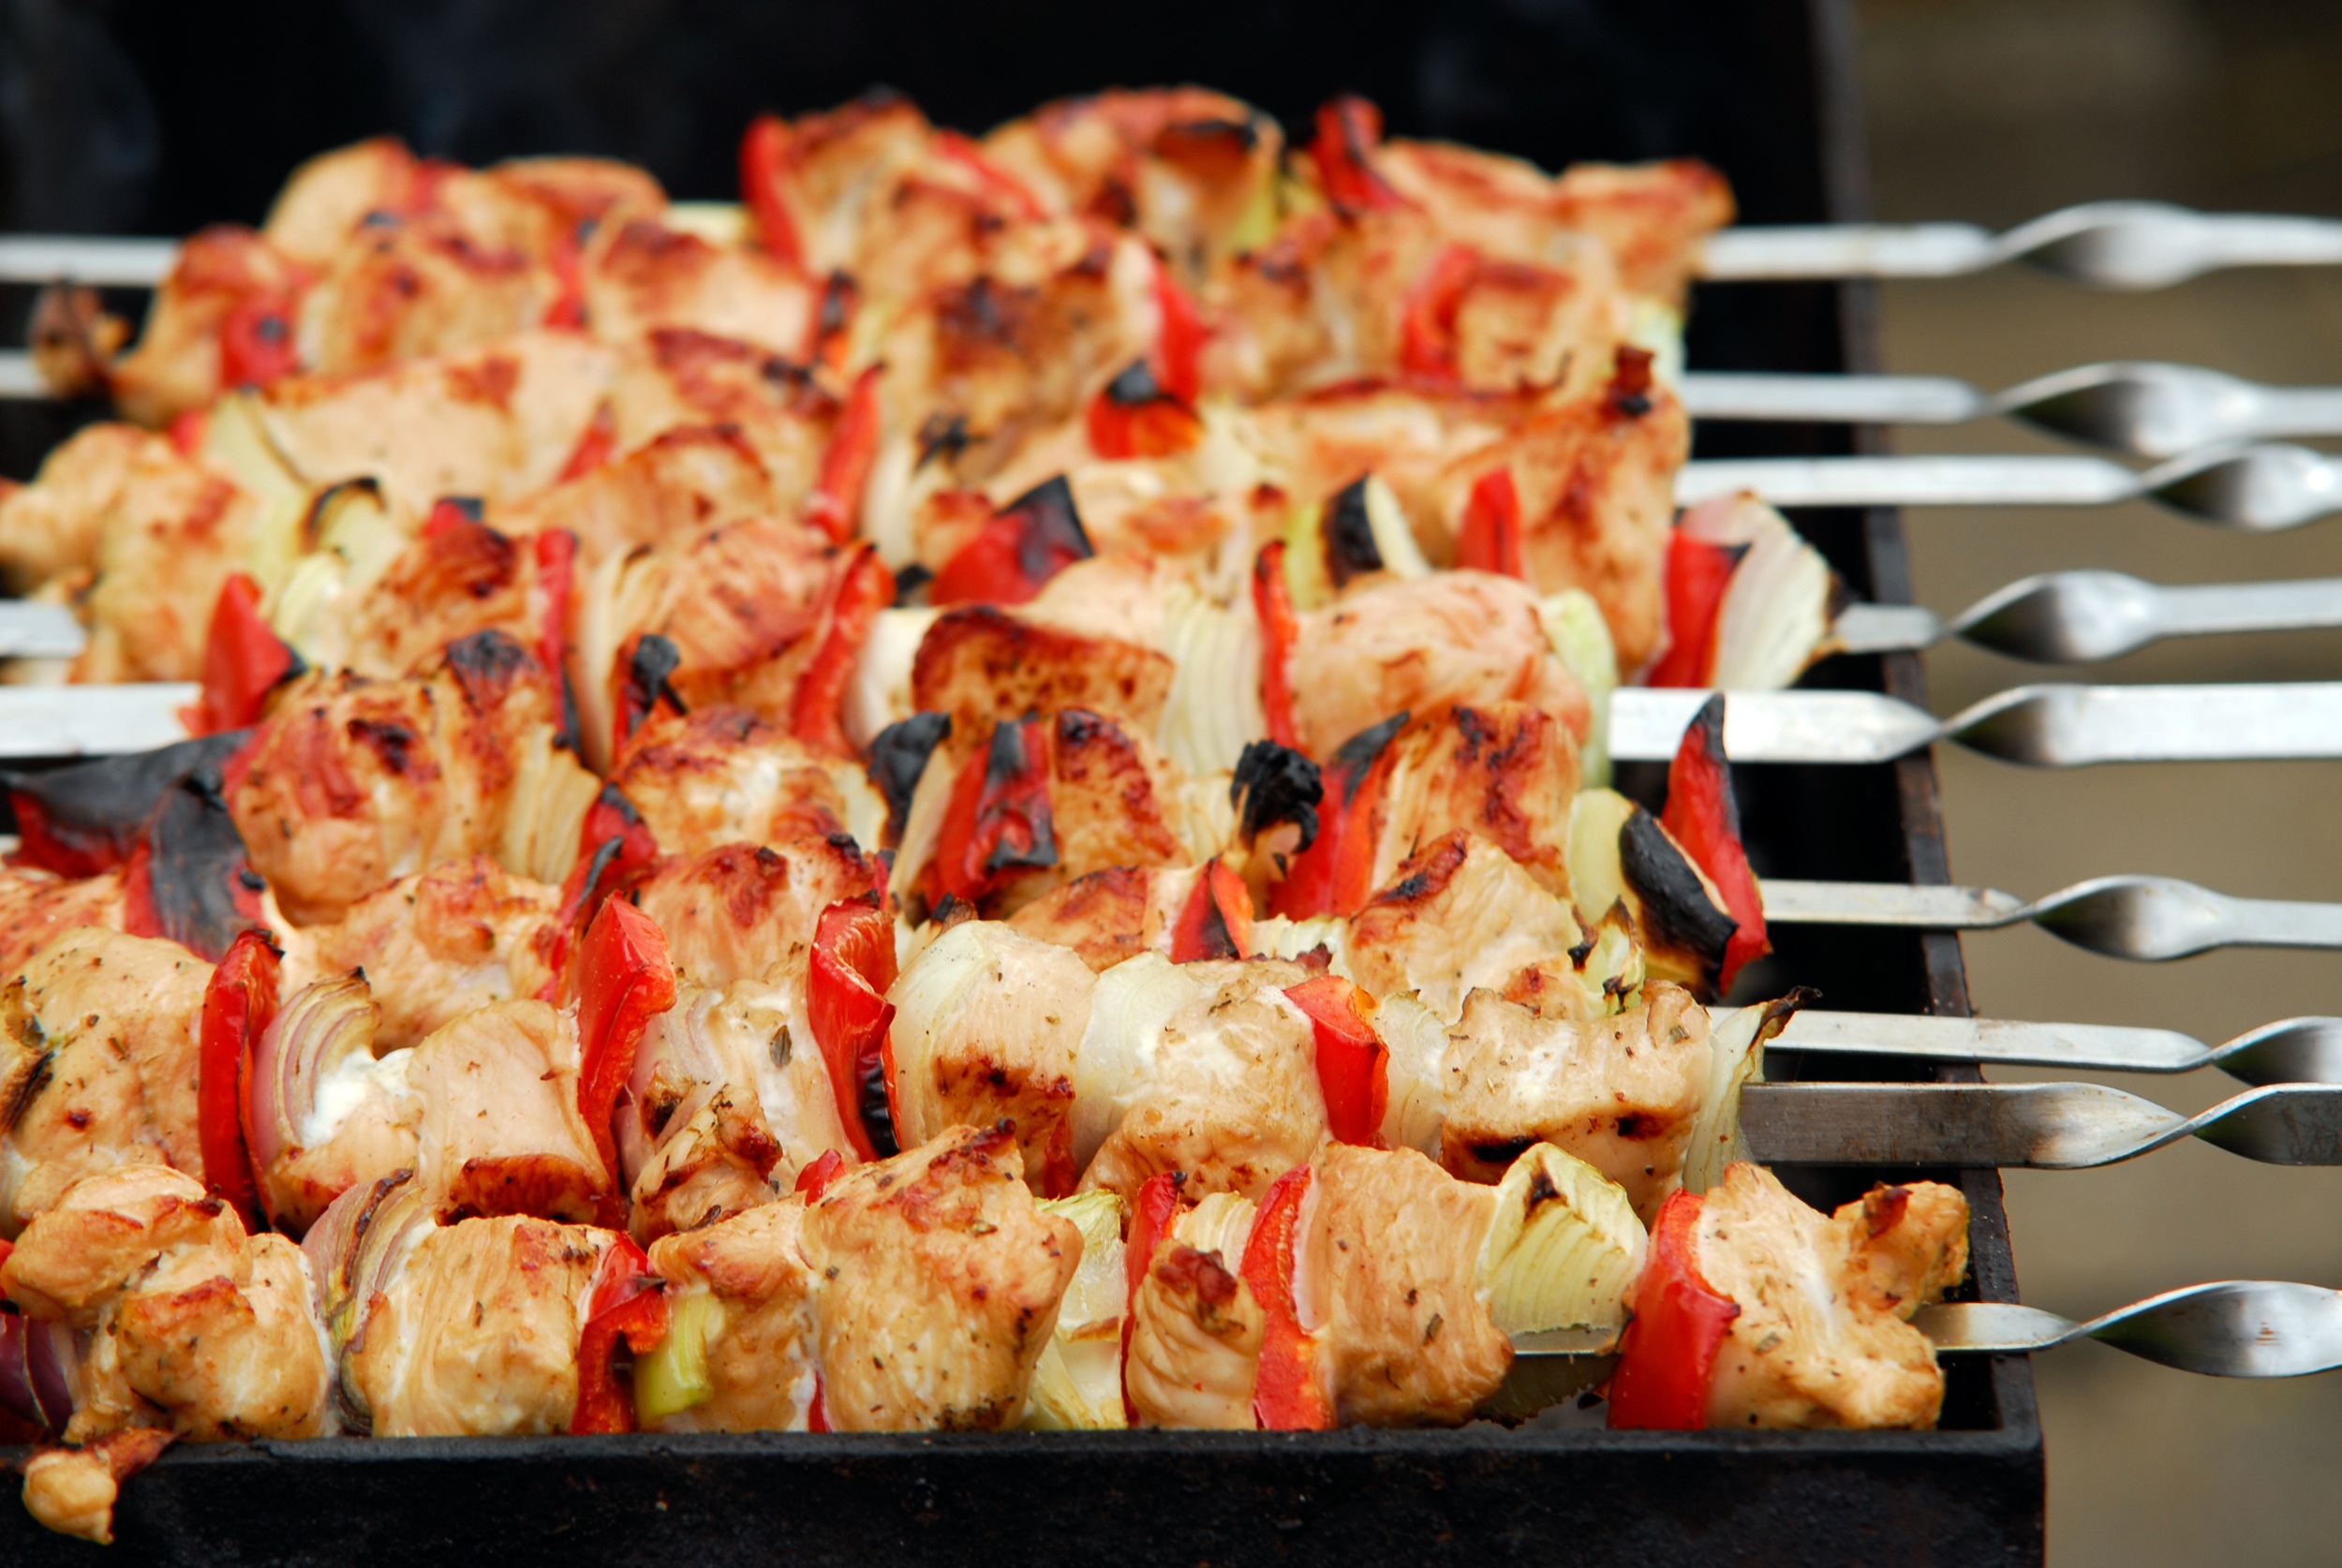
summer, dish, meal, food, red, eat, meat, barbecue, cuisine, delicious, onion, tomato, grill, poultry, asian food, nutrition, turkey, skewer, vitamins, kebab, paprika, yakitori, grilling, souvlaki, hors d oeuvre, shish kebab, grilled food, turkey meat, brochette, shashlik, pincho